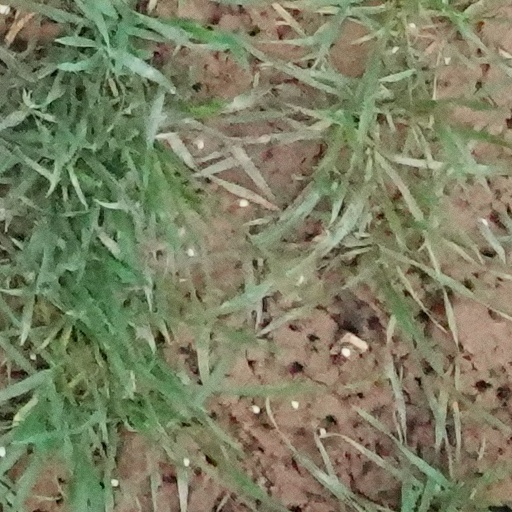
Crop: wheat